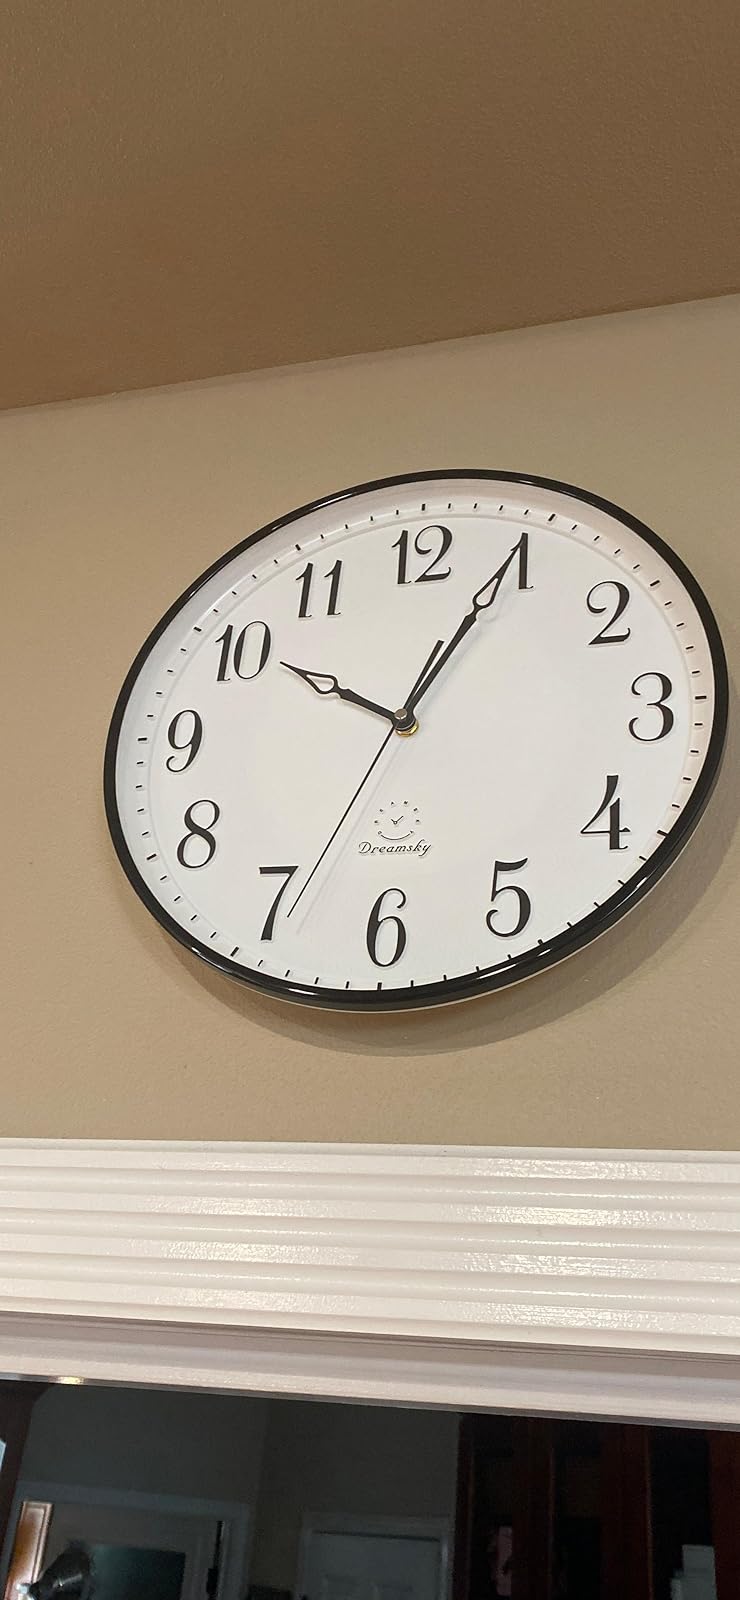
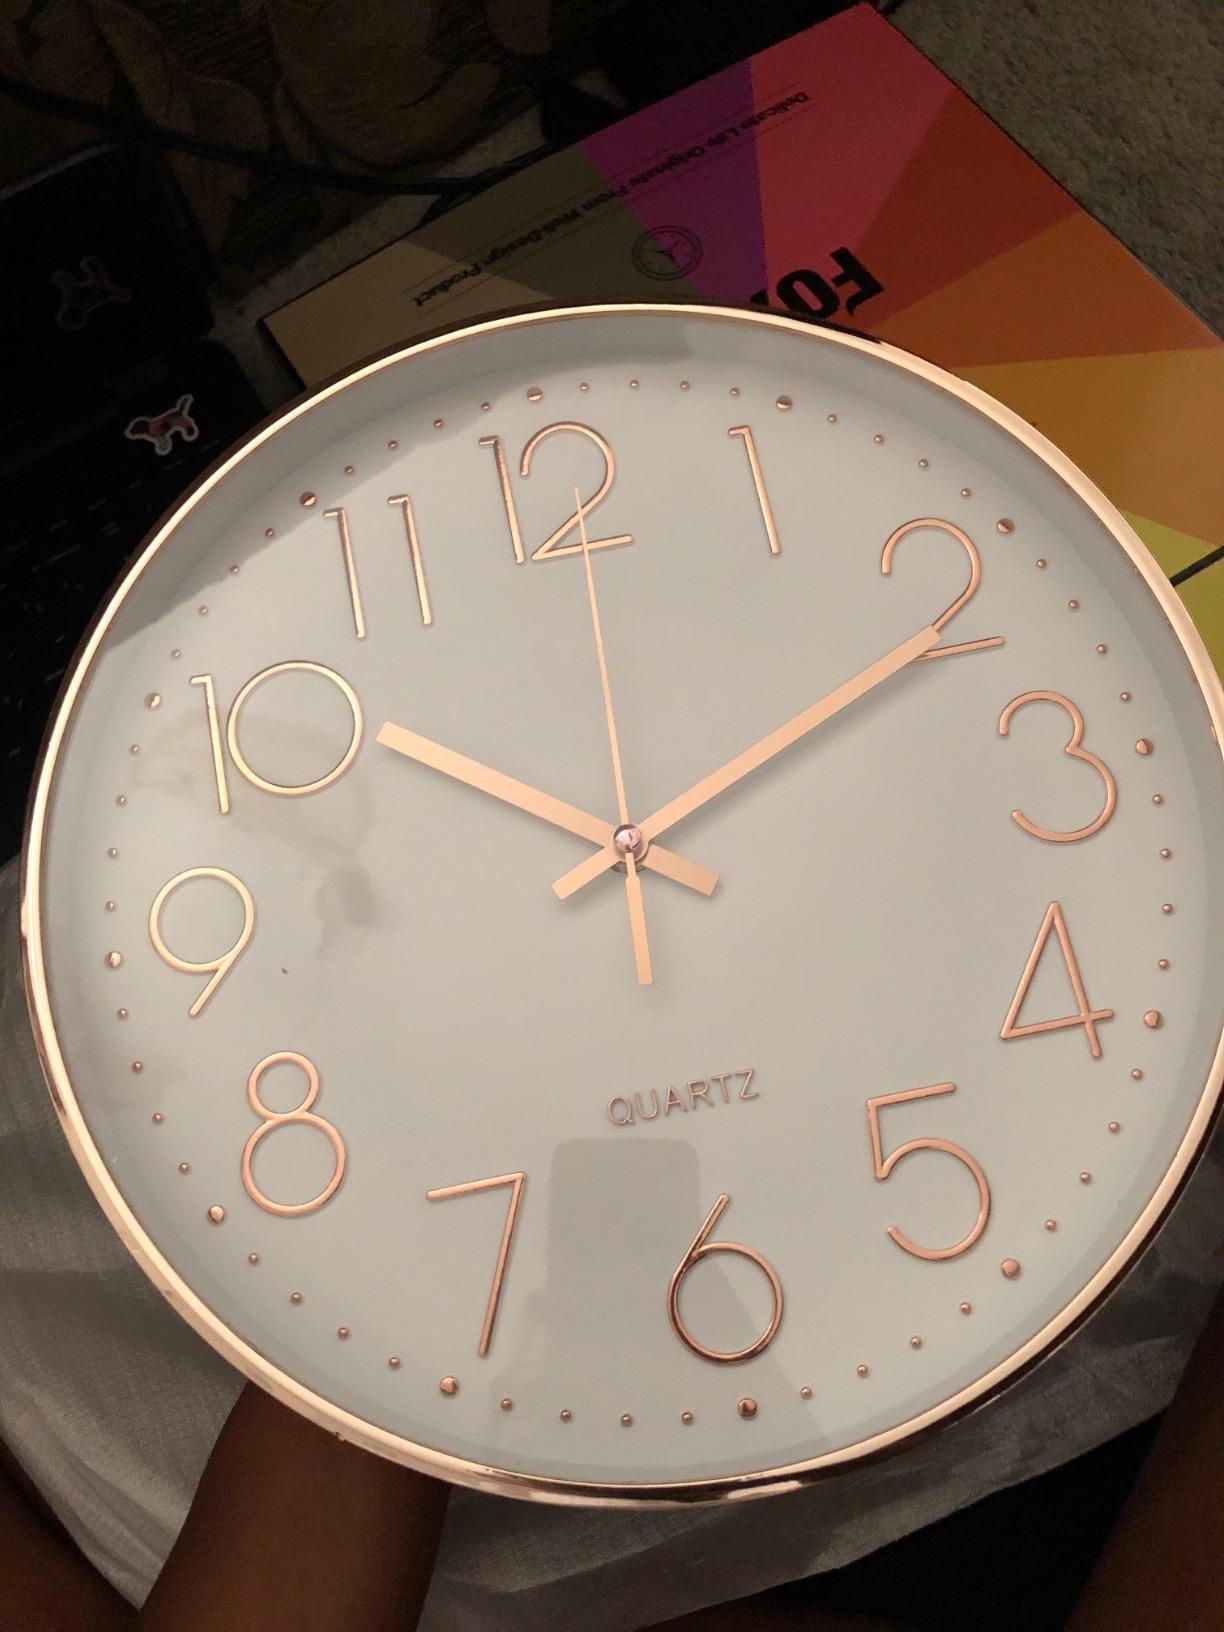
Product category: clock
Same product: no